Tetzaveh

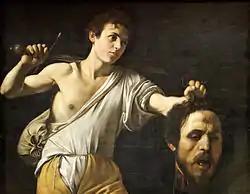
David with the Head of Goliath (painting circa 1606–1607 by Caravaggio)

The robe atoned for evil speech by the bells on its fringe, as Exodus 28:34–35 says, "A golden bell and a pomegranate, a golden bell and a pomegranate, upon the skirts of the robe round about. And it shall be upon Aaron to minister, and the sound thereof shall be heard." Exodus 28:34–35 thus implies that this sound made atonement for the sound of evil speech. There is no strict atonement for one who unintentionally slays a human being, but the Torah provides a means of atonement by the death of the High Priest, as Numbers 35:28 says, "after the death of the High Priest the manslayer may return to the land of his possession." Some said the forehead plate atoned for the shameless, while others said it was for blasphemers. Those who said that it atoned for the shameless deduced it from the similar use of the word "forehead" in Exodus 28:38, which says of the forehead-plate, "And it shall be upon Aaron's forehead," and Jeremiah 3:3, which says, "You had a harlot's forehead, you refused to be ashamed." Those who said that the forehead-plate atoned for blasphemers deduced it from the similar use of the word "forehead" in Exodus 28:38 and 1 Samuel 17:48, which says of Goliath, "And the stone sank into his forehead."